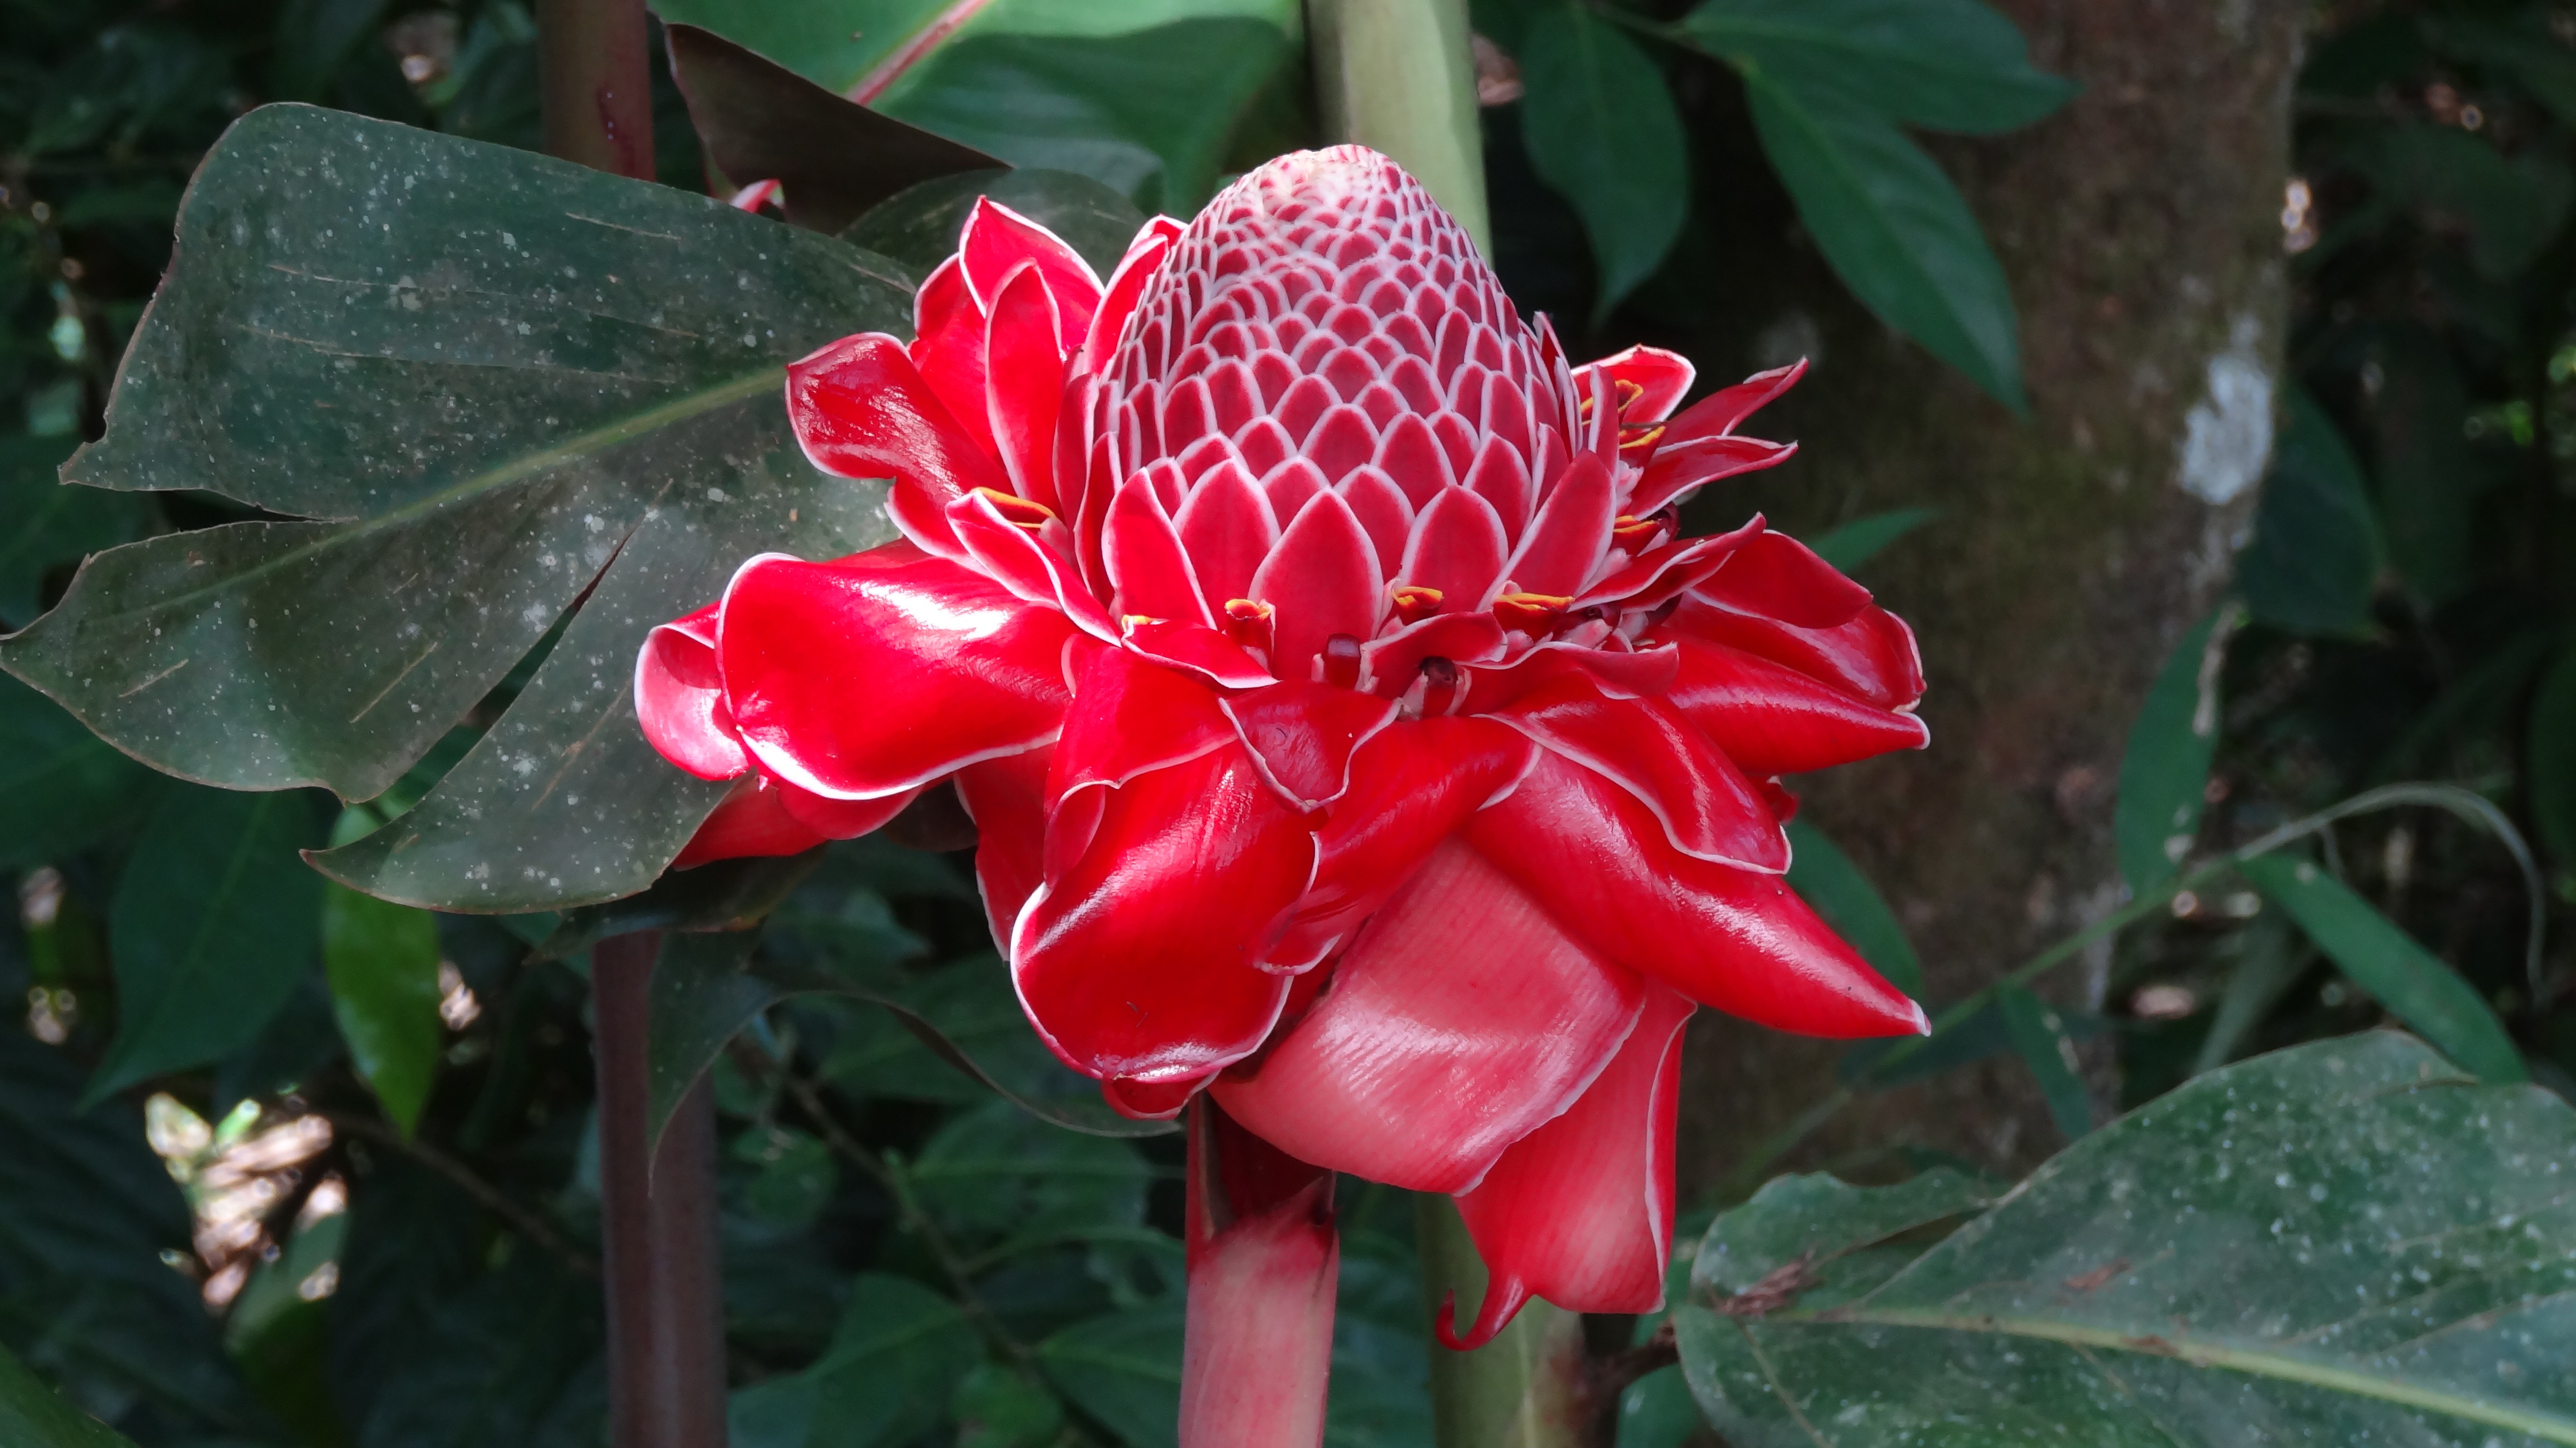
plant, flower, petal, red, botany, flora, flowers, shrub, flowering plant, land plant, valle del cauca colombia cali, eliconias